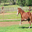
Label: horse